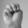
ASL letter: M